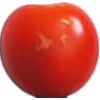
Label: Tomato Cherry Red 1